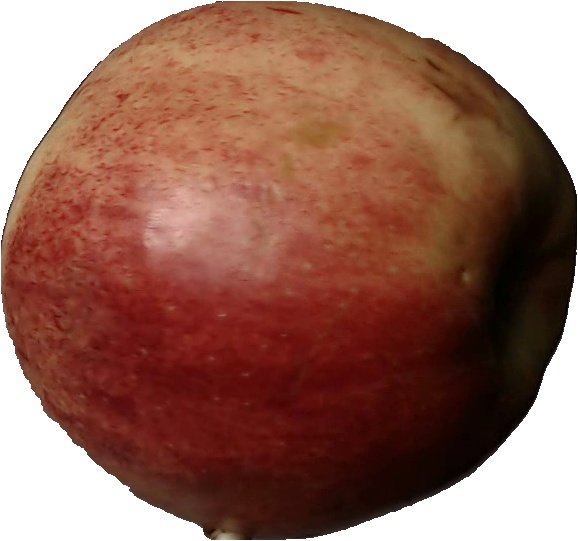
Label: apple_red_3